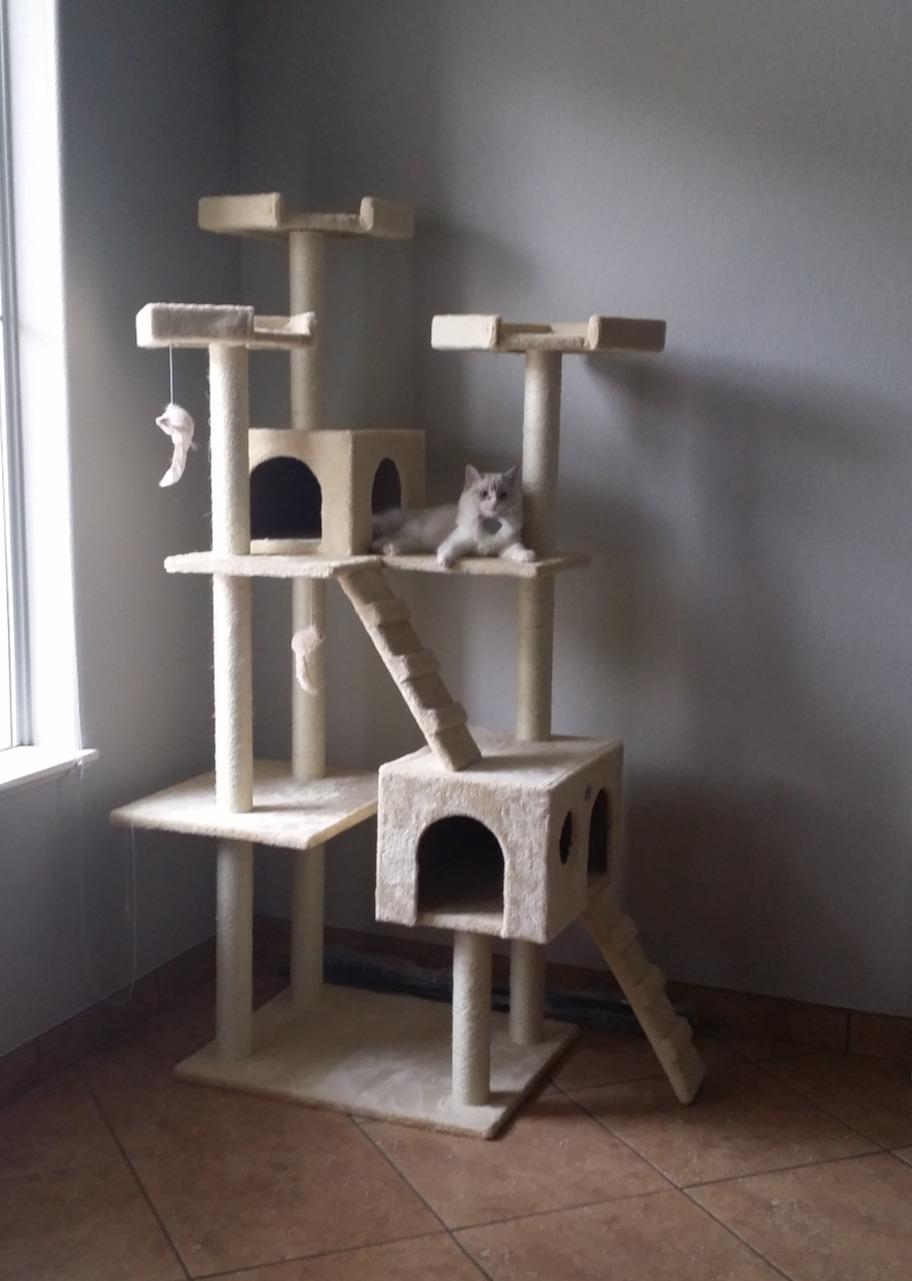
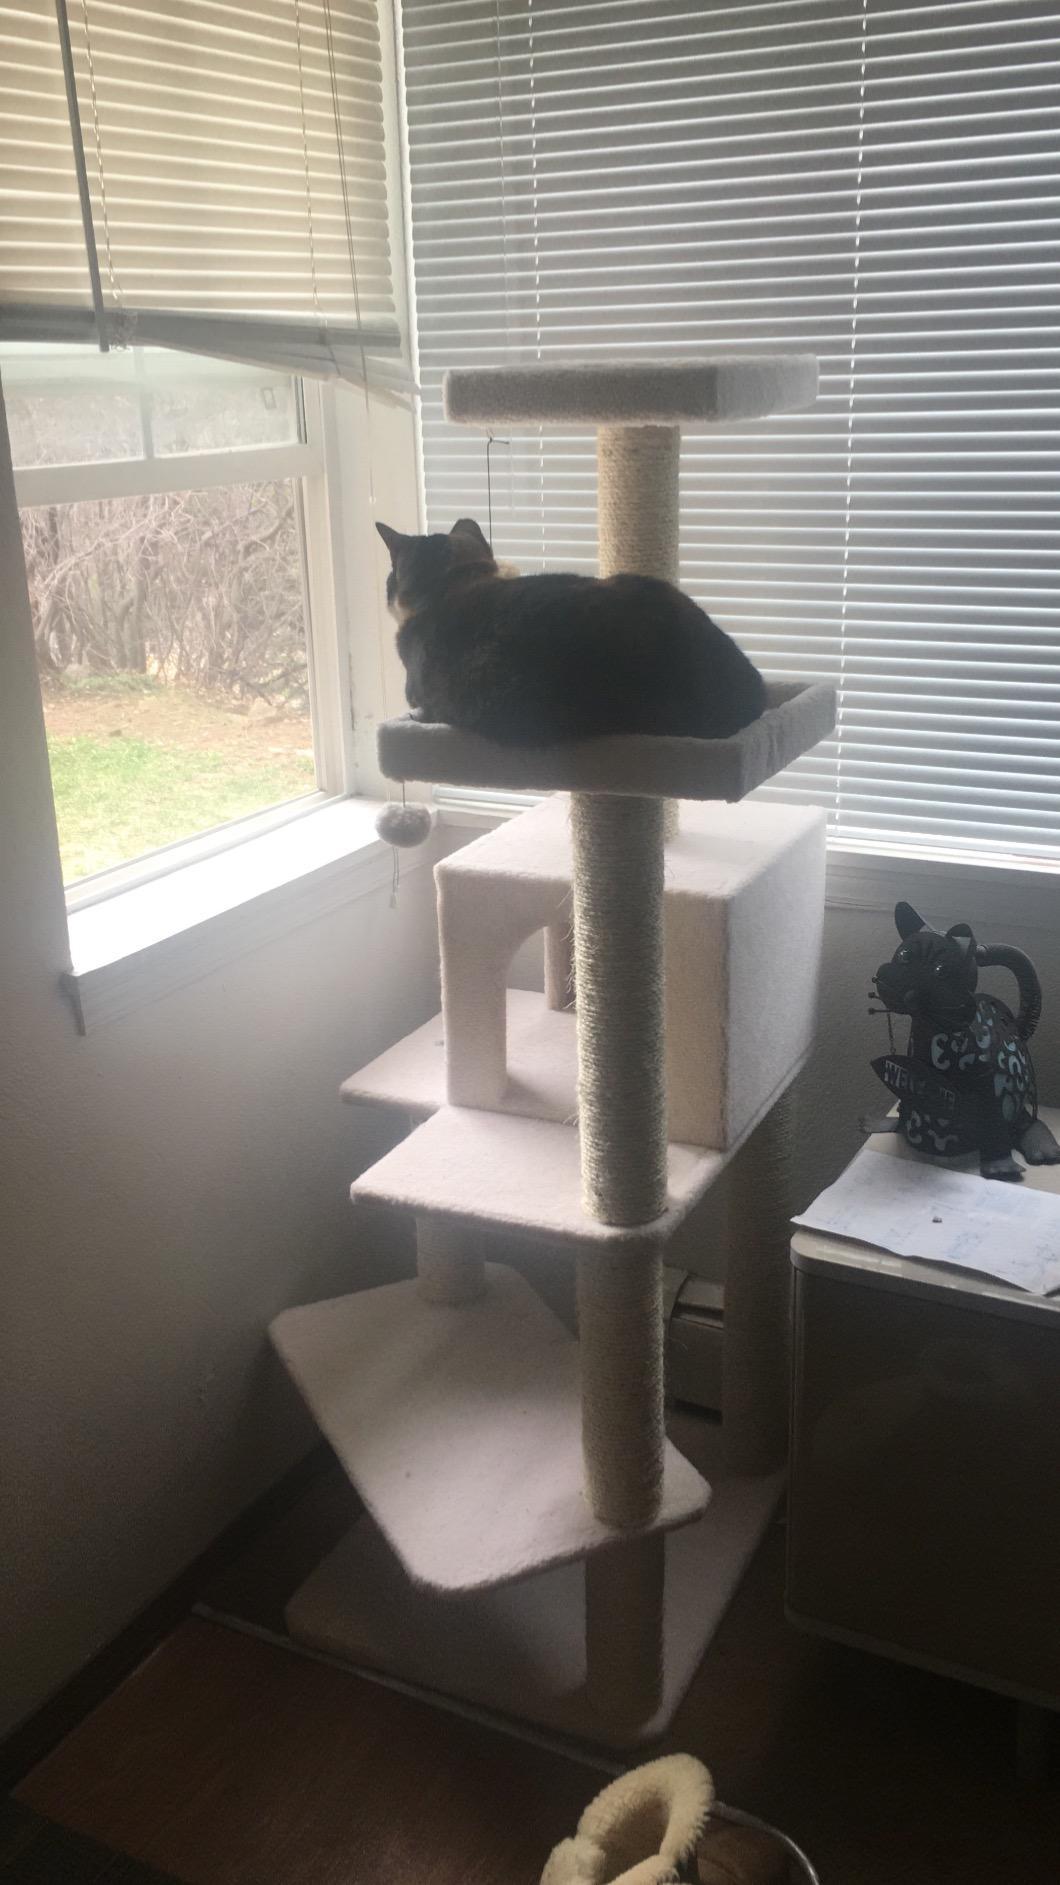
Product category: items_cat tree
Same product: no